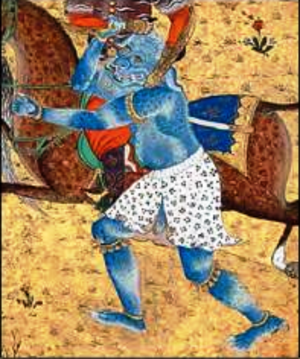
Les sept exploits de Rostam sont une série d'exploits réalisés par l'un des plus grands héros légendaires iraniens, Rostam. L'histoire des Haft Kha ̄n-e-Rostam a été racontée par Ferdowsî dans son poème épique, le Shâh Nâmeh. Pendant sa quête, Rostam n'est généralement accompagné que par son cheval, Rakhsh. Pour deux de ses exploits, il reçoit l'aide d'un champion, Olad. Ces exploits sont interprétés dans le cadre du soufisme comme représentant sept degrés d'un parcours initiatique.